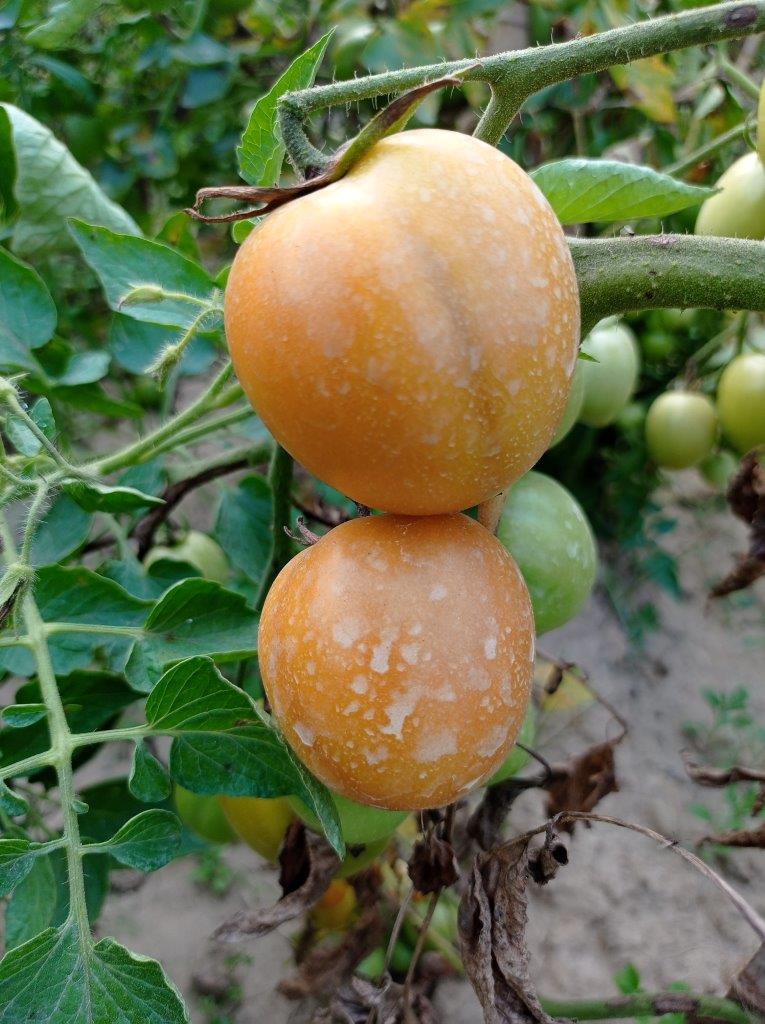
Maturity: Mature